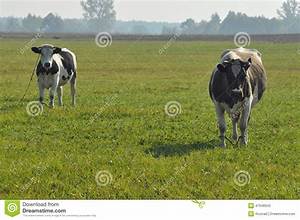
Label: cow